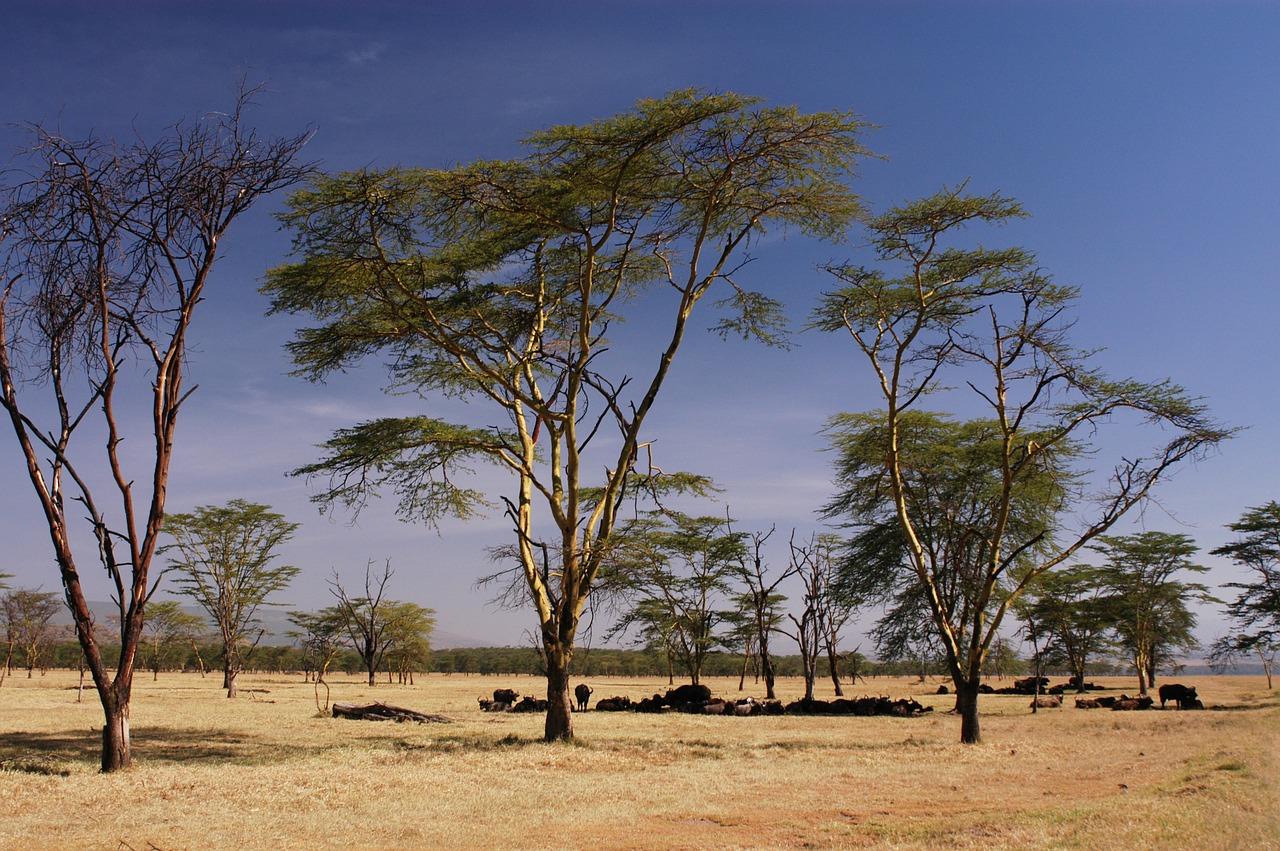
Mandhari ya savana yenye miti michache iliyotawanyika na nyasi kavu baadhi ya miti aina majani, wakati mwingine majani ya kijani kwa mbali kundi la wanyama,. lisilojulikana wakifurahia hali ya hewa nzuri sehemu hii pia ni muhimu, hata kwa watalii kuja kutembelea kutokana na muonekano wake mzuri.